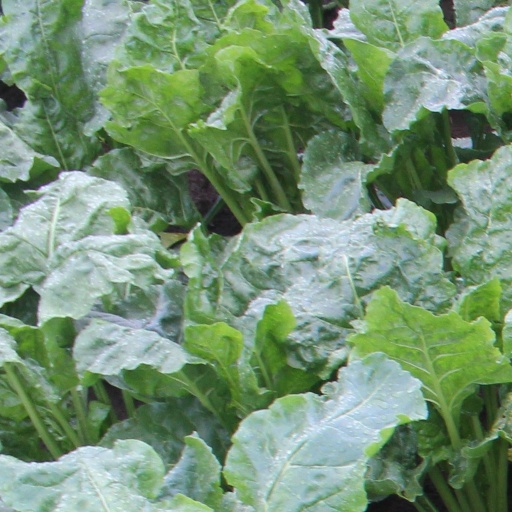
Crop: sugar beet